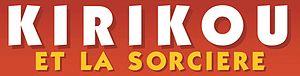
Logo du film d'animation Kirikou et la Sorcière.
Kirikou et la Sorcière est un long métrage d'animation franco-belgo-luxembourgeois réalisé par Michel Ocelot et sorti en 1998. Adapté d'un conte africain, le film raconte les aventures de Kirikou, un garçon minuscule mais à l'intelligence et à la générosité hors du commun, dans sa lutte contre la sorcière Karaba, qui tyrannise les habitants du village à l'aide de ses pouvoirs maléfiques et d'une armée de fétiches. Par son scénario, ses graphismes, sa musique et ses doublages, Kirikou s'inspire au plus près des cultures de l'Afrique de l'Ouest.